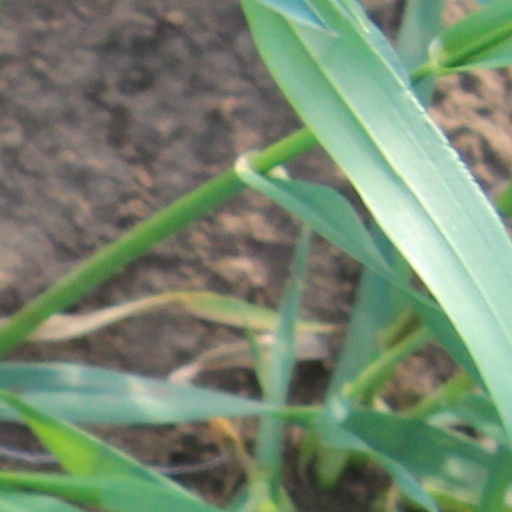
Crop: wheat